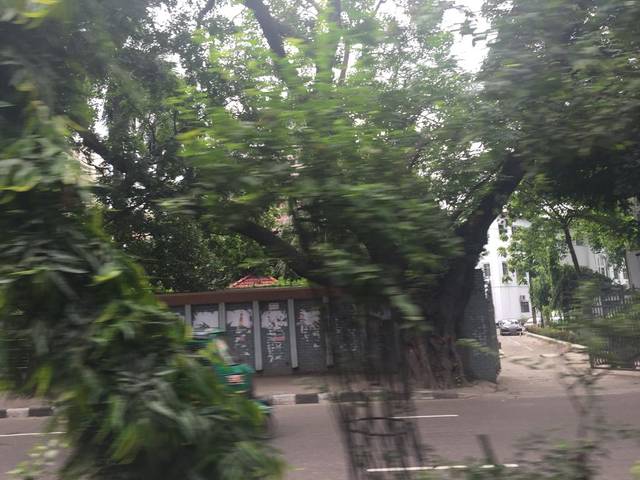
Region: Bangladesh
Coordinates: 23.731, 90.405